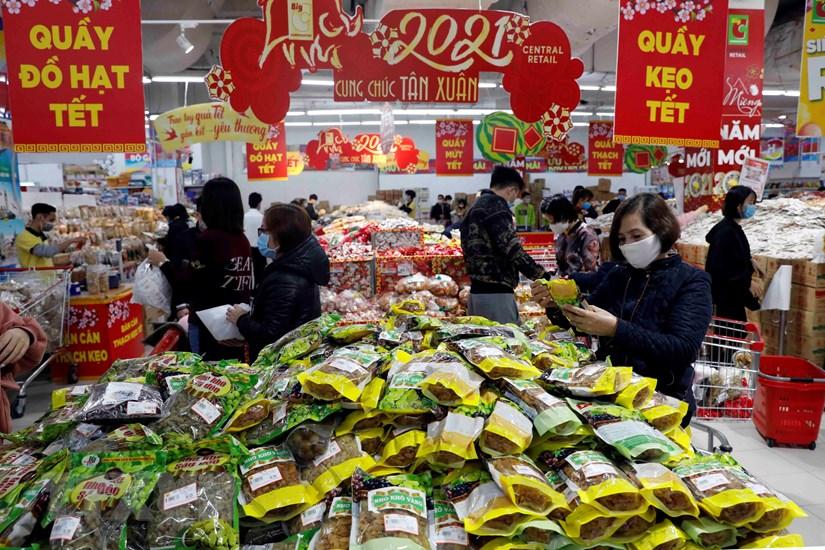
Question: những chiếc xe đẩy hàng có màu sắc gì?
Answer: màu đỏ